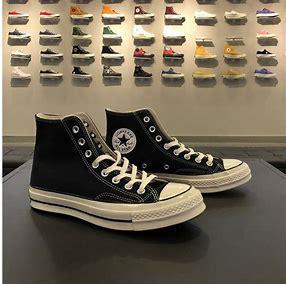
Brand: Converse
Model: Chuck 70 Hi Canvas